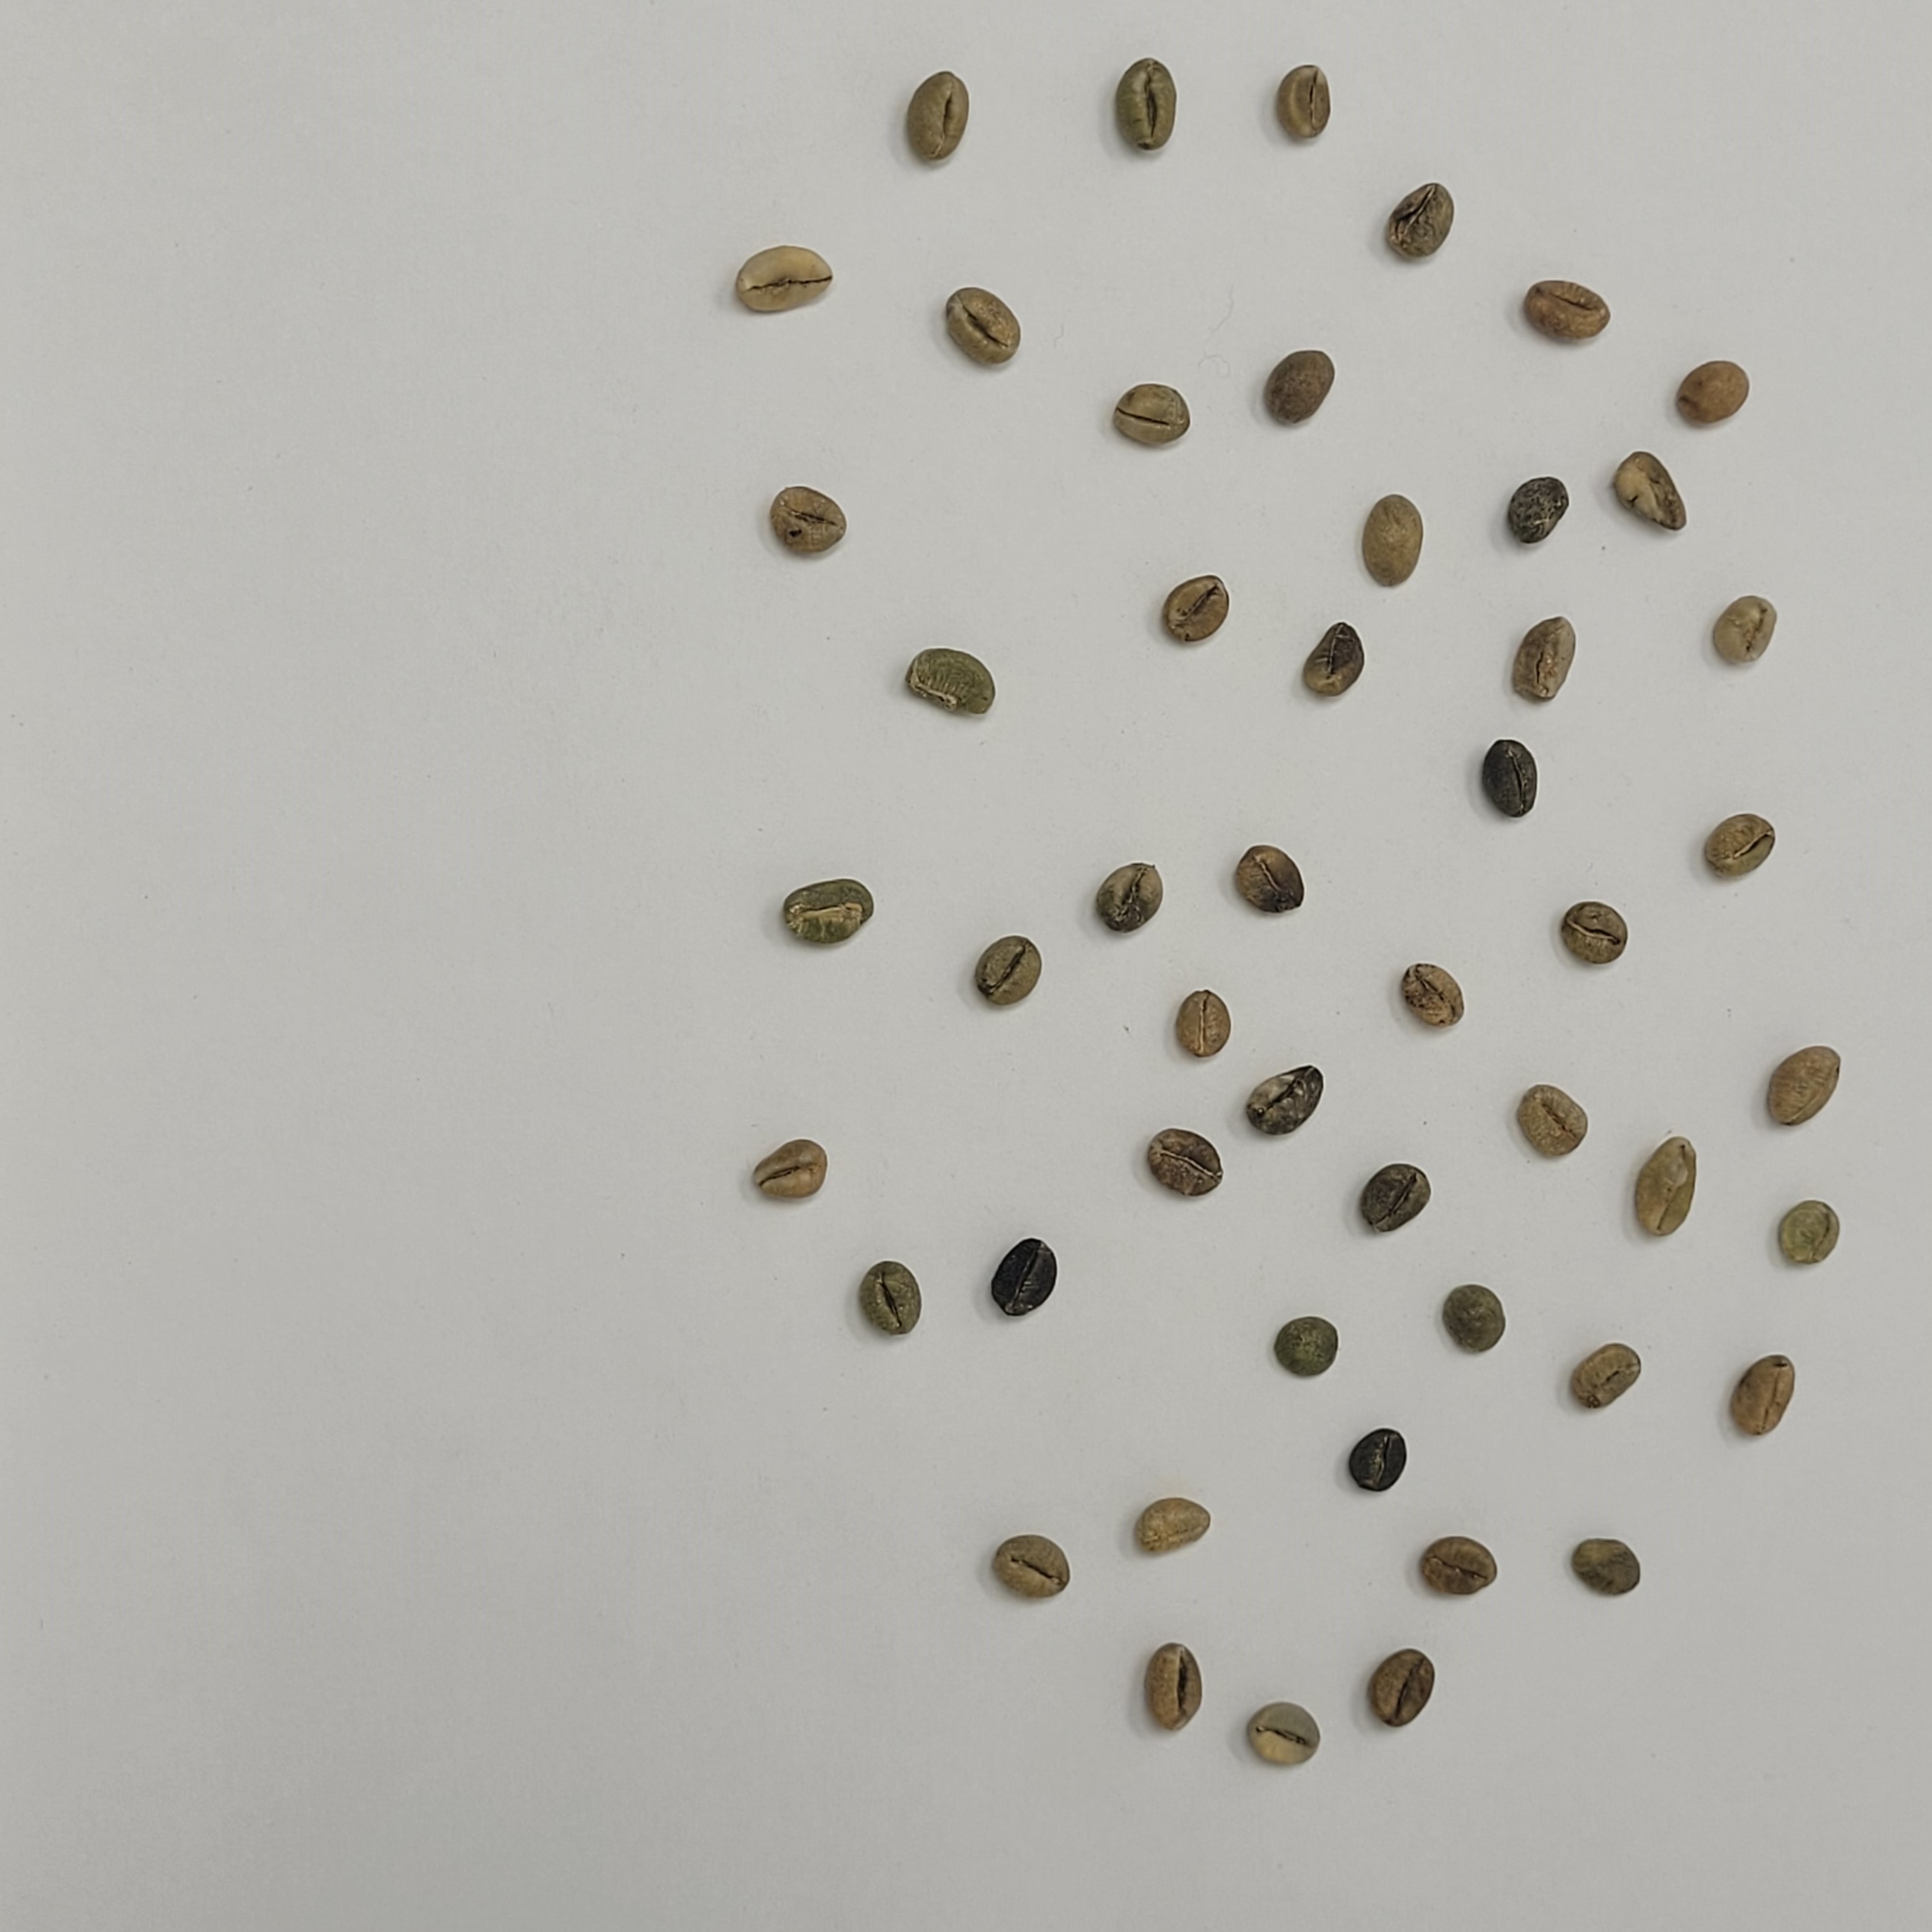
Coffee bean quality grade: Bits